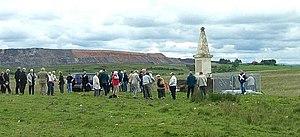
Richard Cameron, surnommé « le Lion du Covenant », Écossais né vers 1648 à Falkland, mort le 22 juillet 1680 à Airds Moss, est un pasteur presbytérien, insurgé contre la maison Stuart.